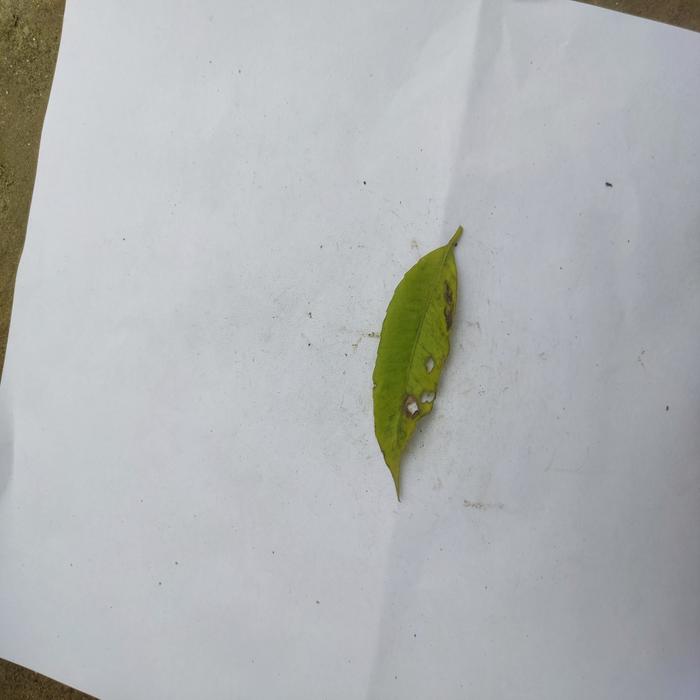
Crop: Hog Plum
Leaf condition: Anthracnose